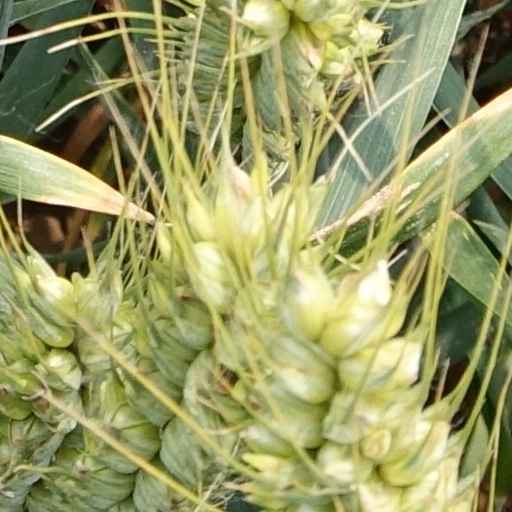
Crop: wheat